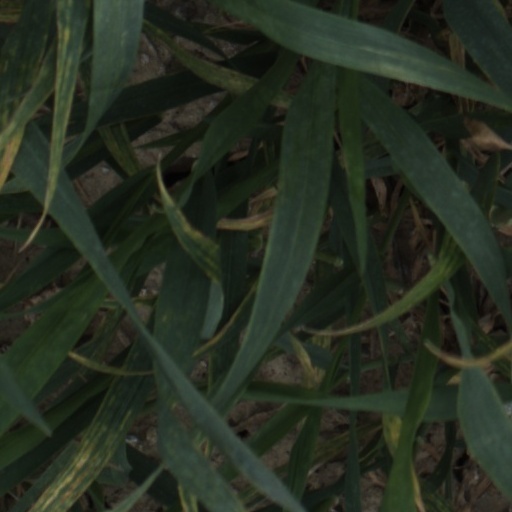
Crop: wheat